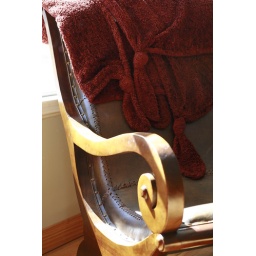
Just a chair by the window and I liked this angle.